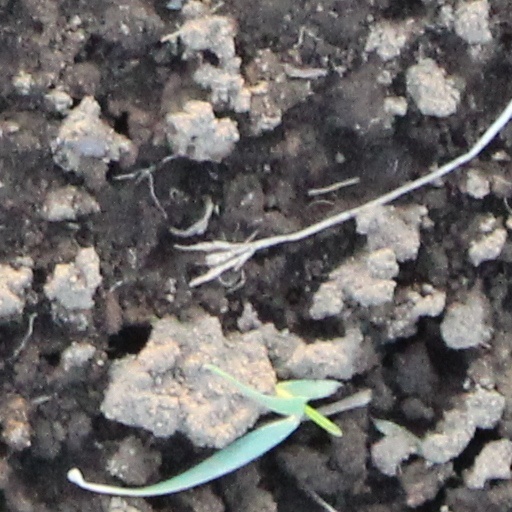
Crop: wheat